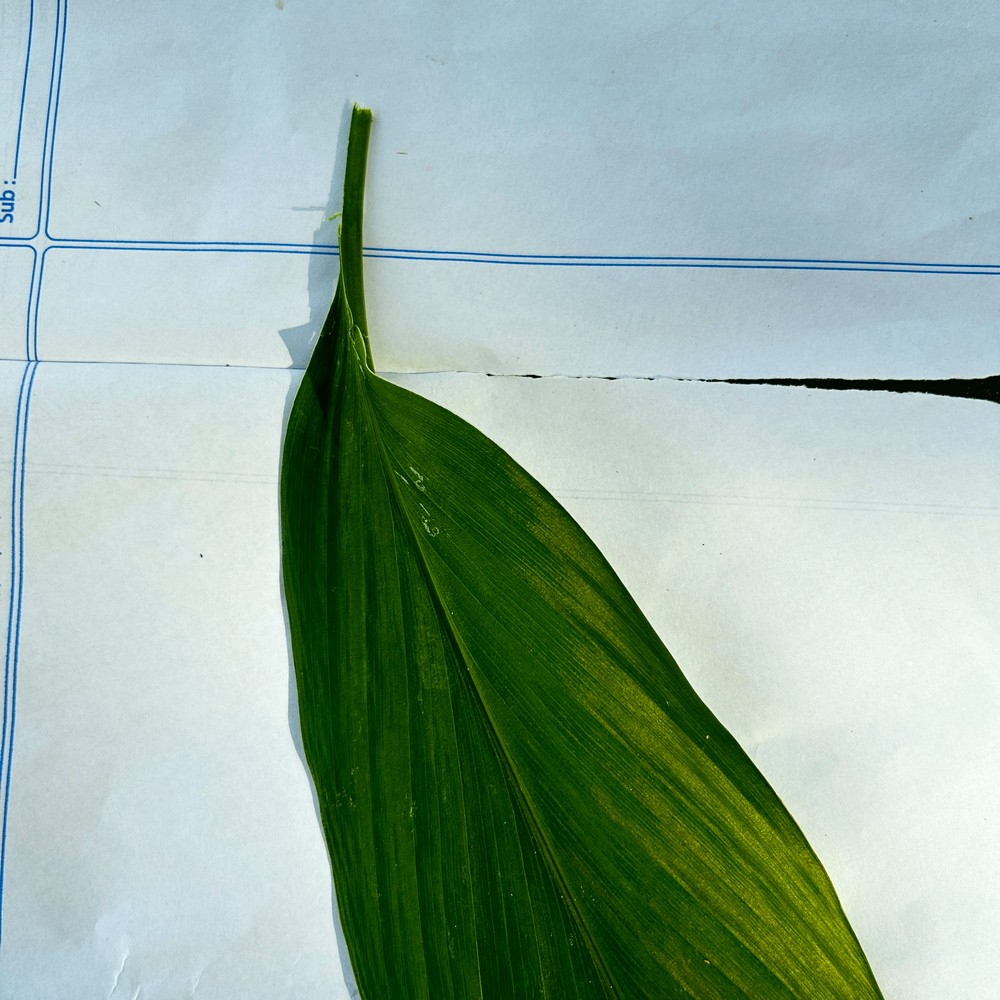
Label: Healthy Leaf